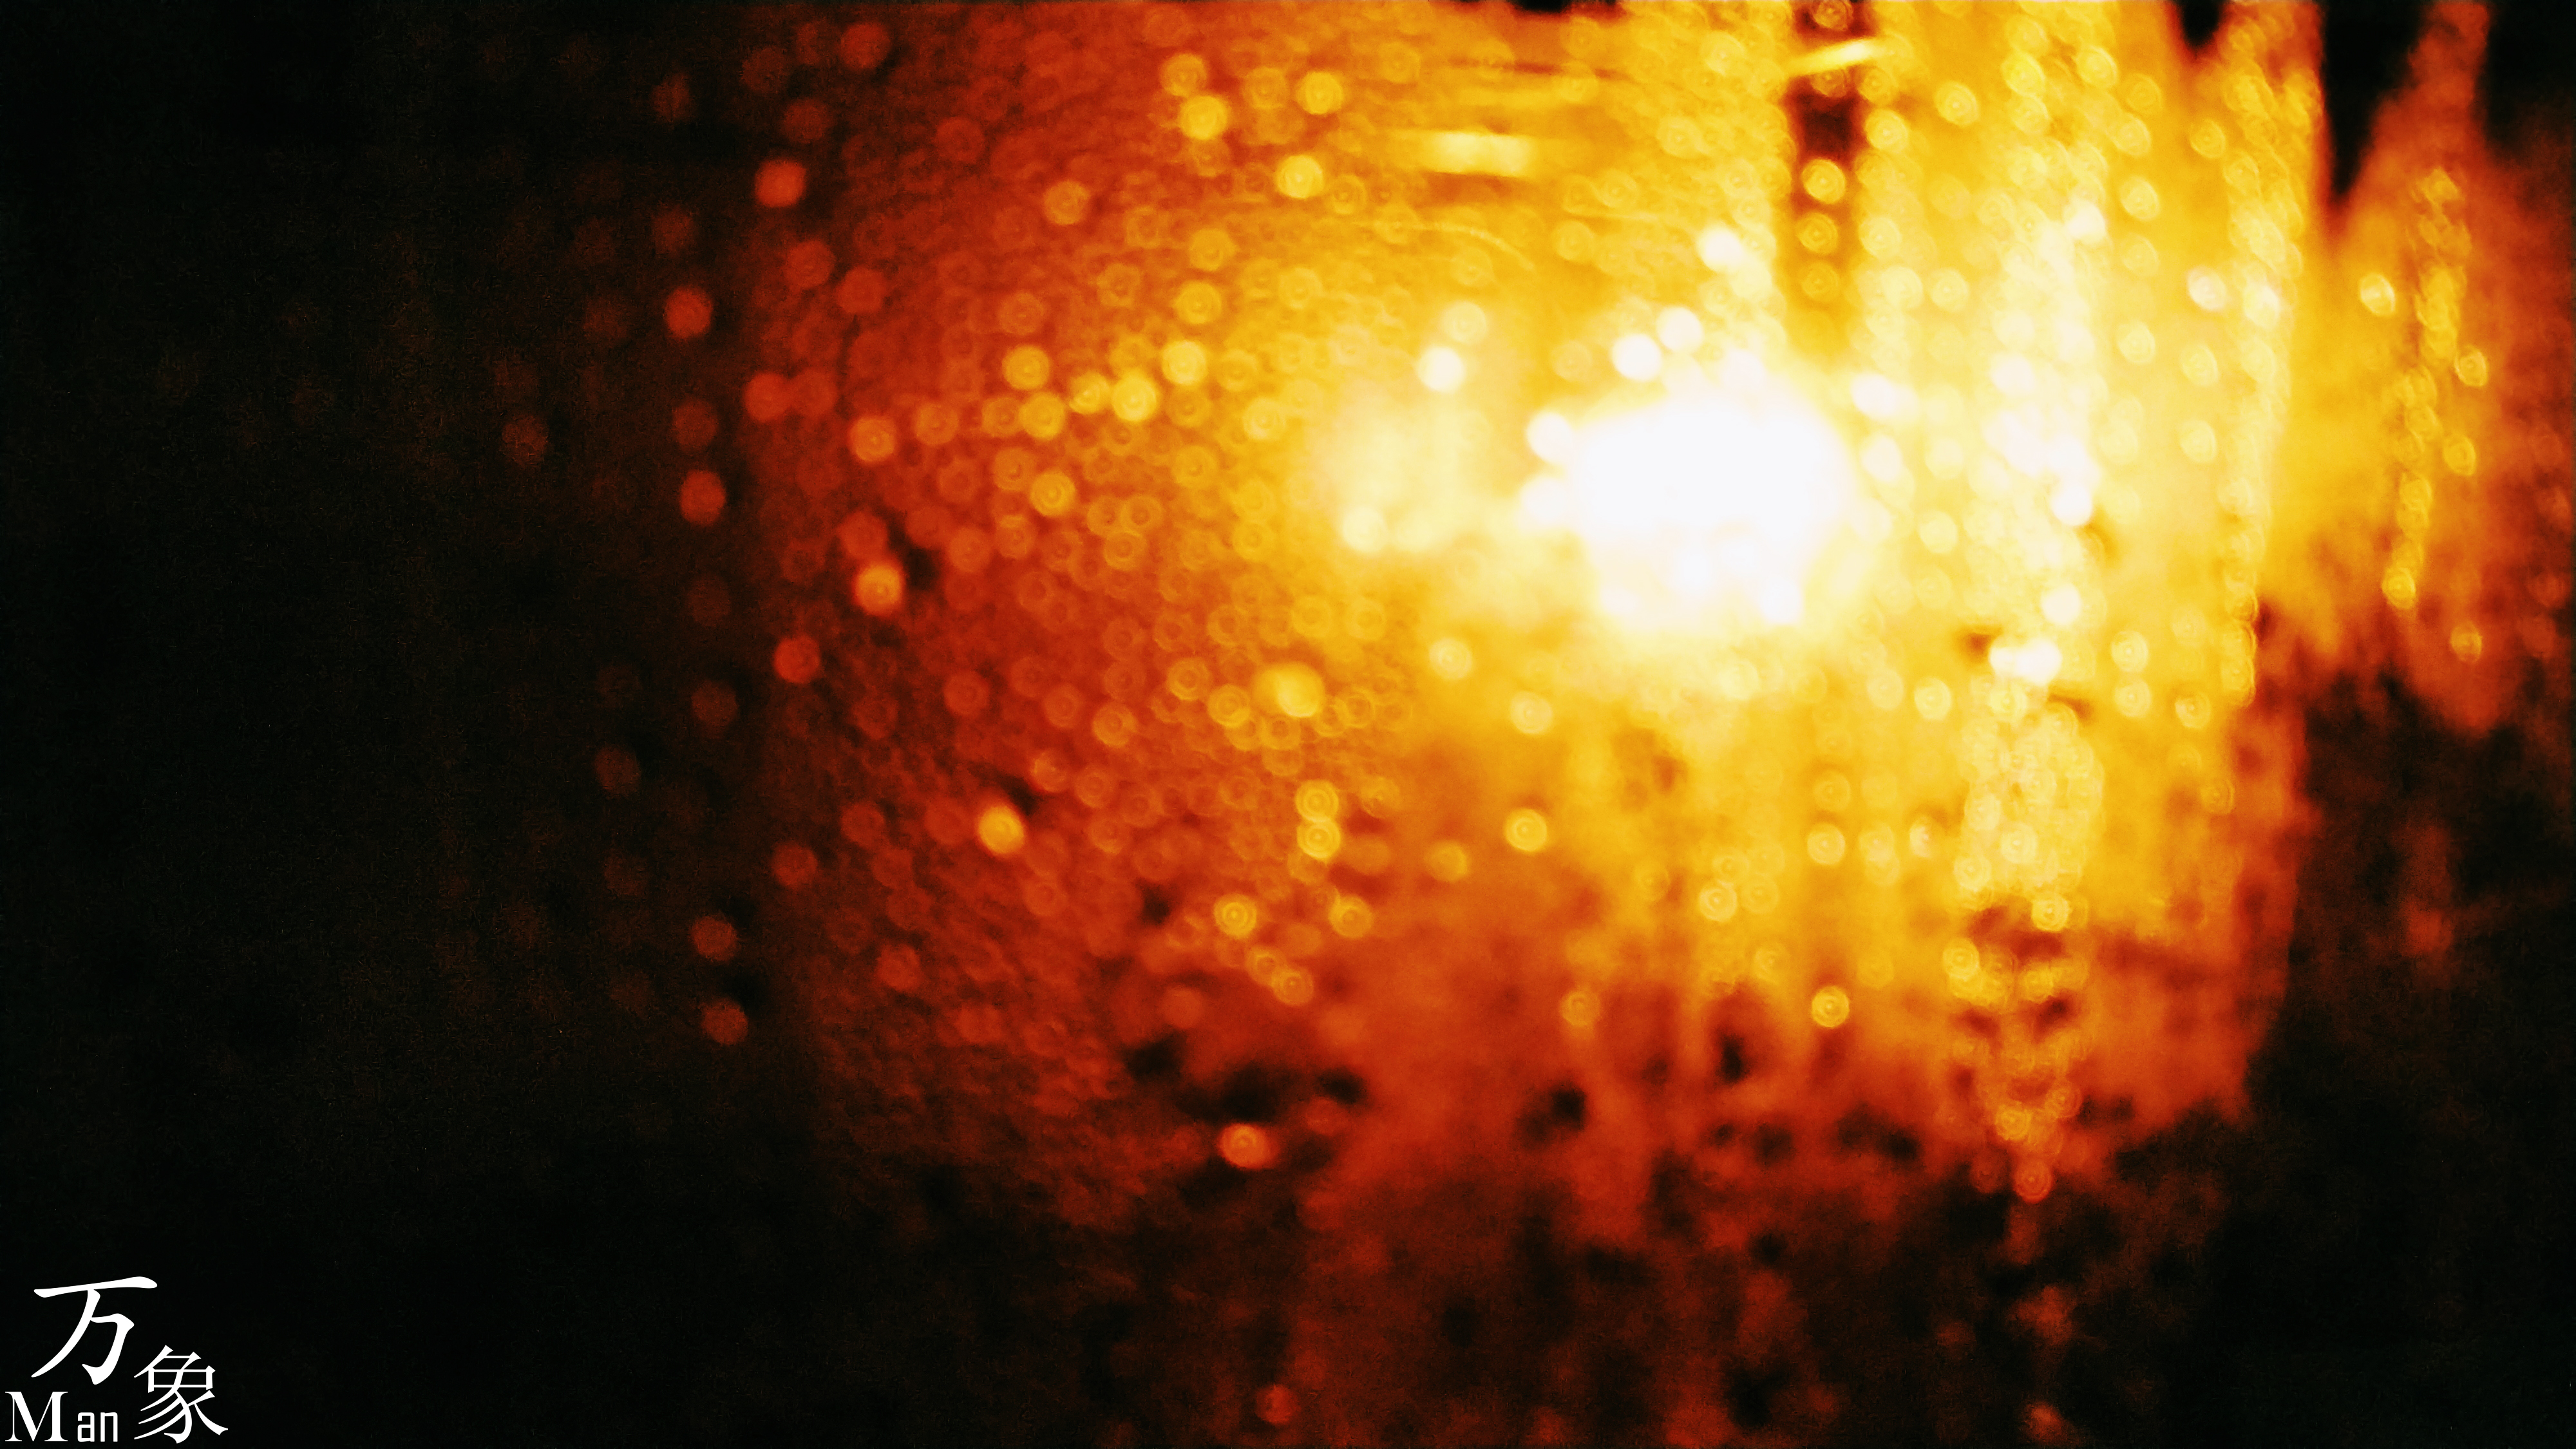
light, orange, yellow, heat, geological phenomenon, amber, water, sky, explosion, space, night